Question: Please indicate a possible affordance area of the bench that can be used for sitting
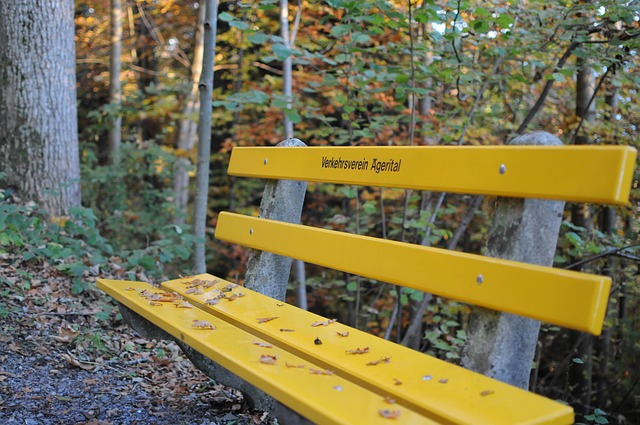
Answer: [97.5, 145.5, 625.5, 421.5]